Howard Eisley

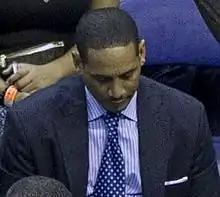
Eisley in 2013

Howard Jonathan Eisley (born December 4, 1972) is an American former professional basketball player and current coach. Born in Detroit, Eisley played college basketball for the Boston College Eagles and was drafted in 1994 by the Minnesota Timberwolves. Eisley spent twelve seasons in the National Basketball Association (NBA): six with the Utah Jazz (1995–2000, 2004–2005) and the other six with seven other teams.